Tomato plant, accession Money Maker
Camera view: horizontal (90 deg, fisheye); turntable rotation: 210 degrees
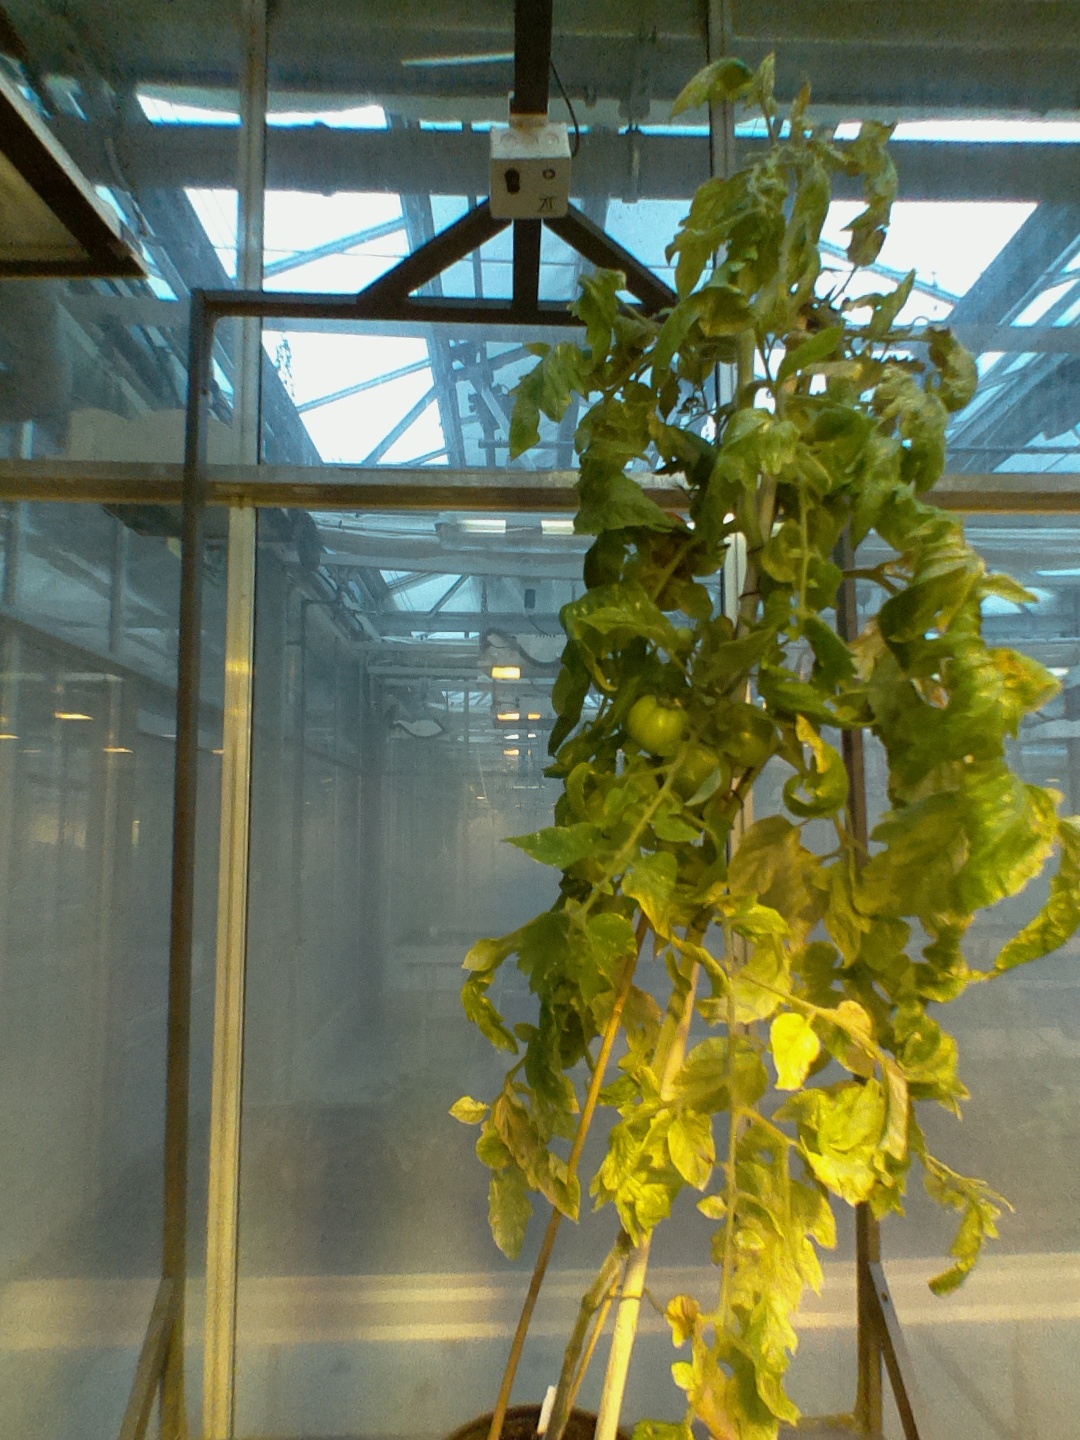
BBCH growth stage 80: fruits start showing typical ripe color (orange -> red)